Monument to Alfonso XII

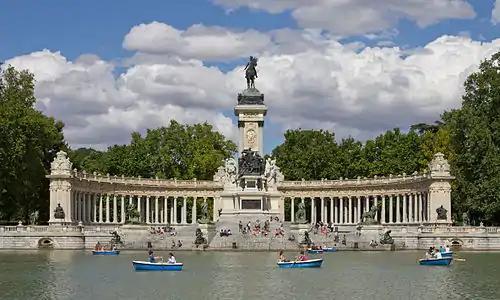

The Monument to Alfonso XII is located in Buen Retiro Park ("El Retiro"), Madrid, Spain. The monument is situated on the east edge of an artificial lake near the center of the park.